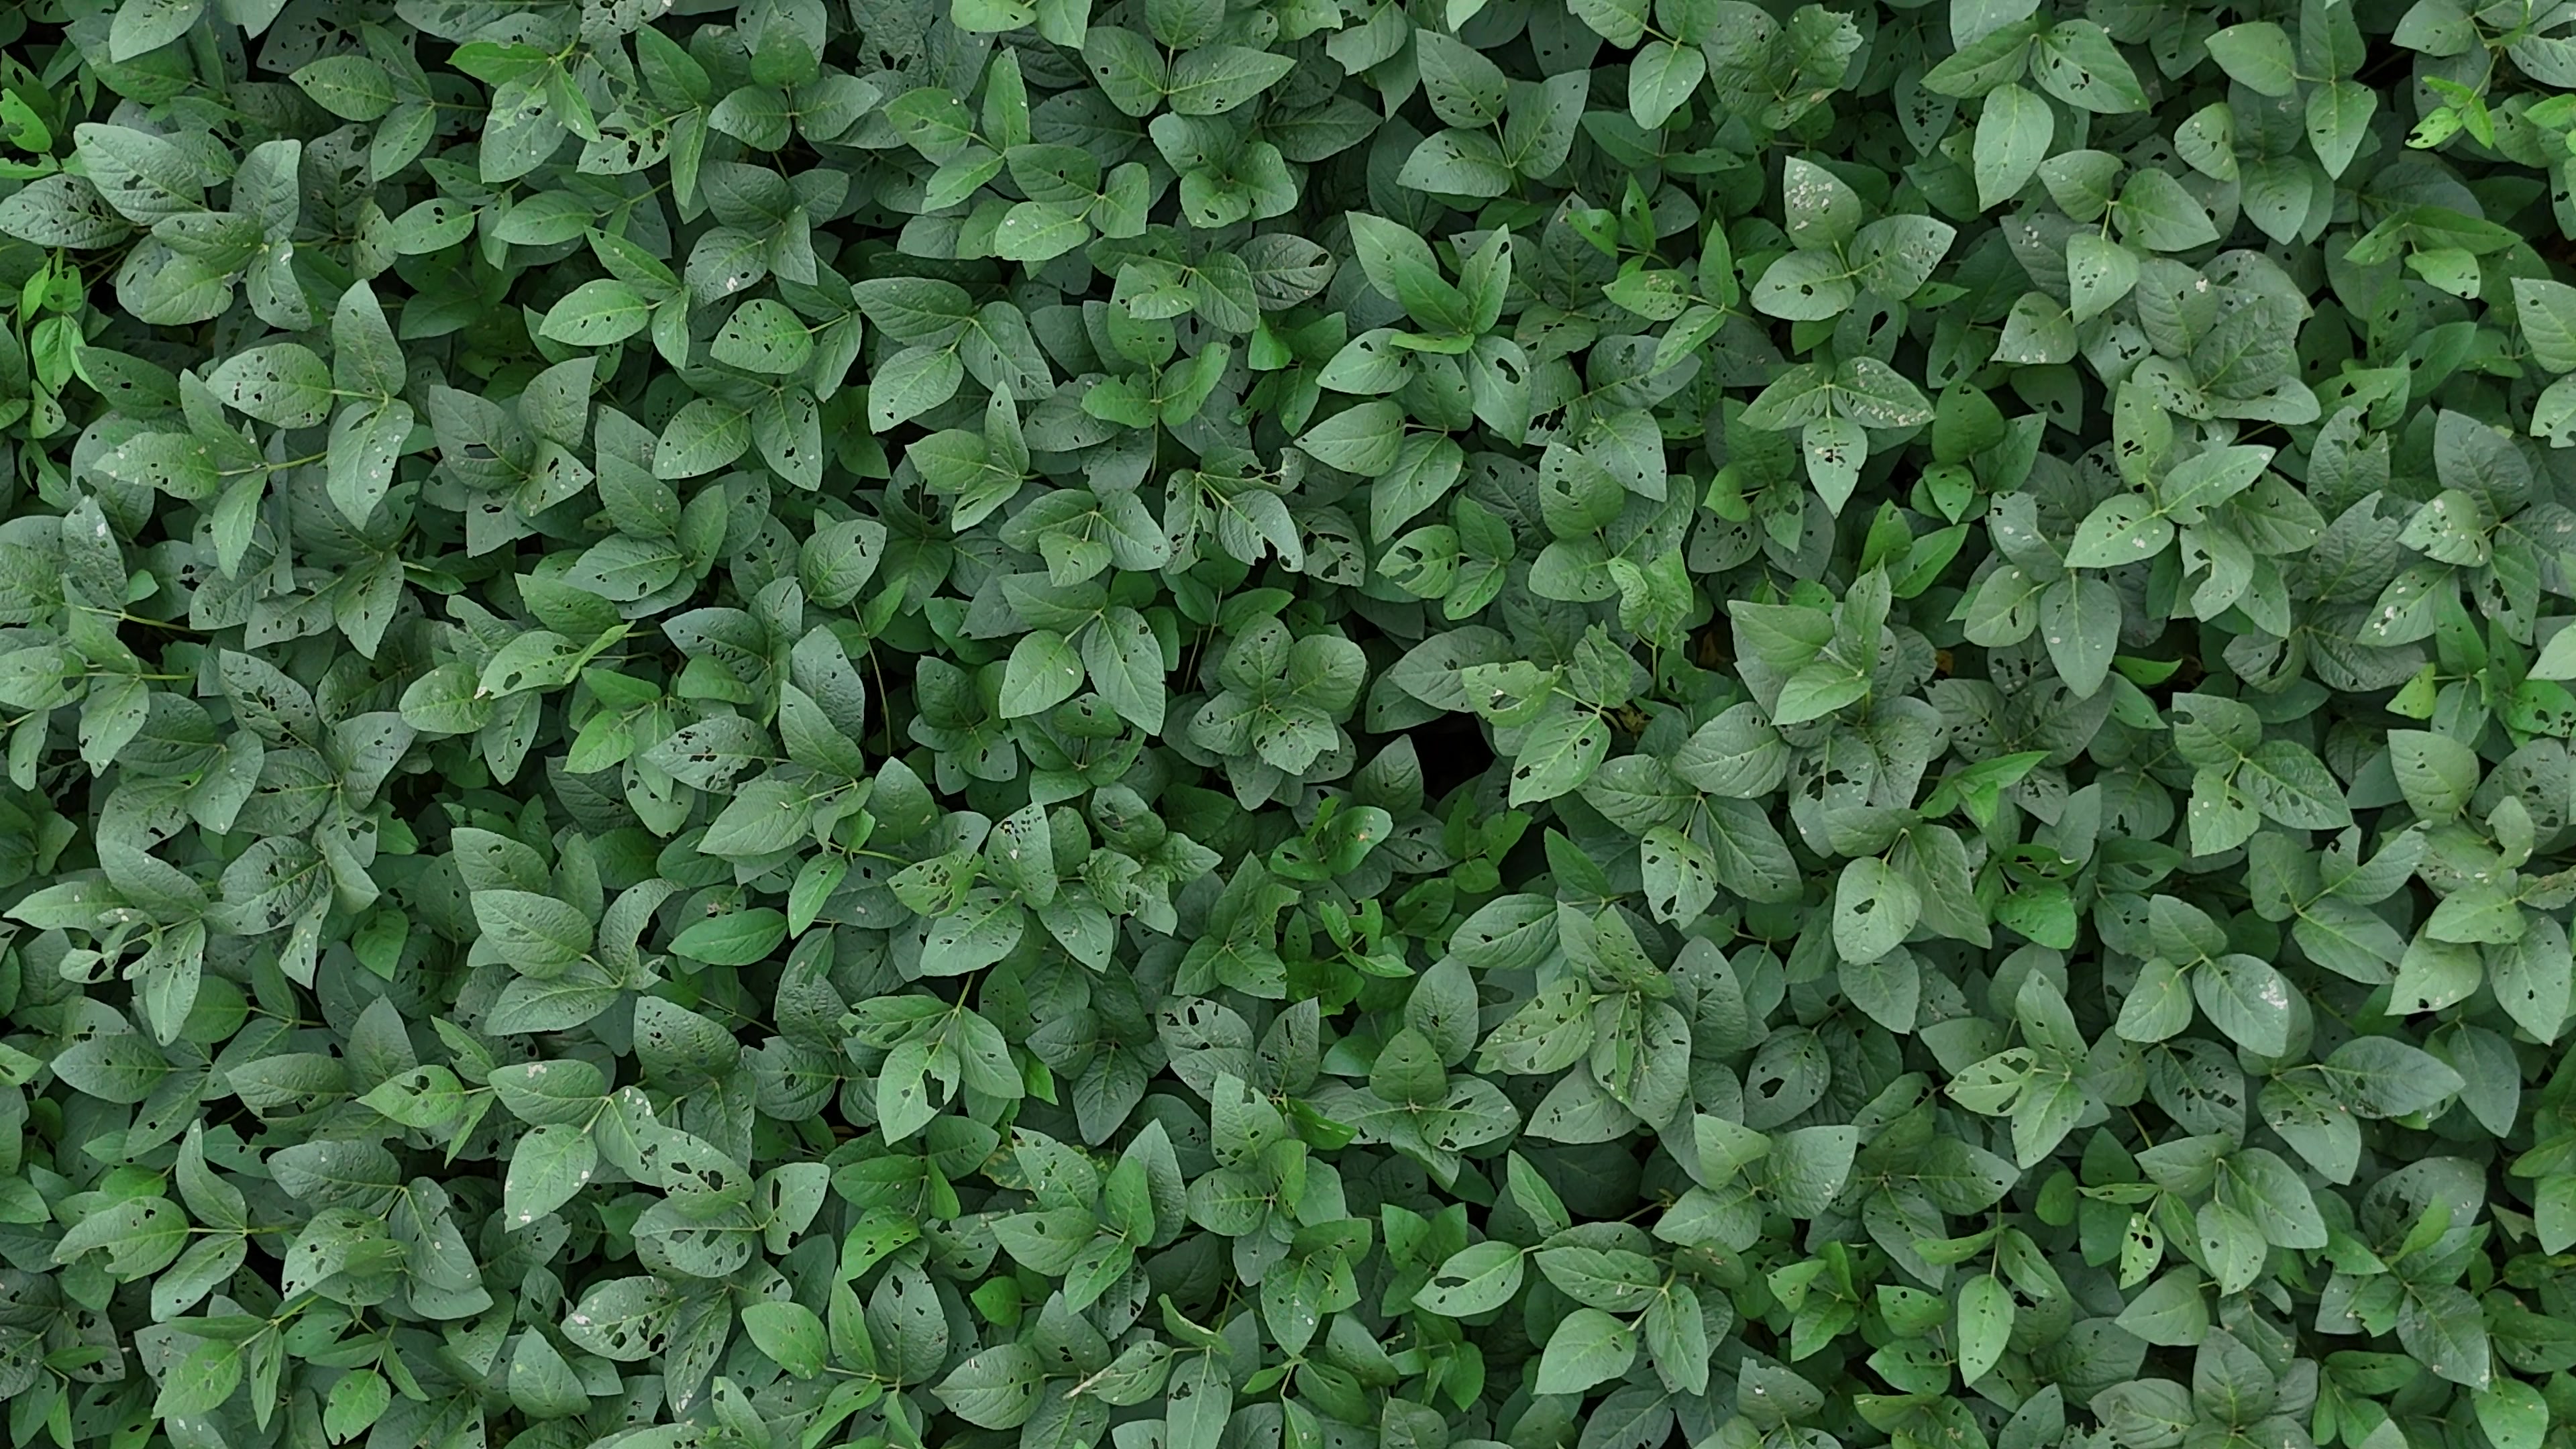
Label: Semilooper_Pest